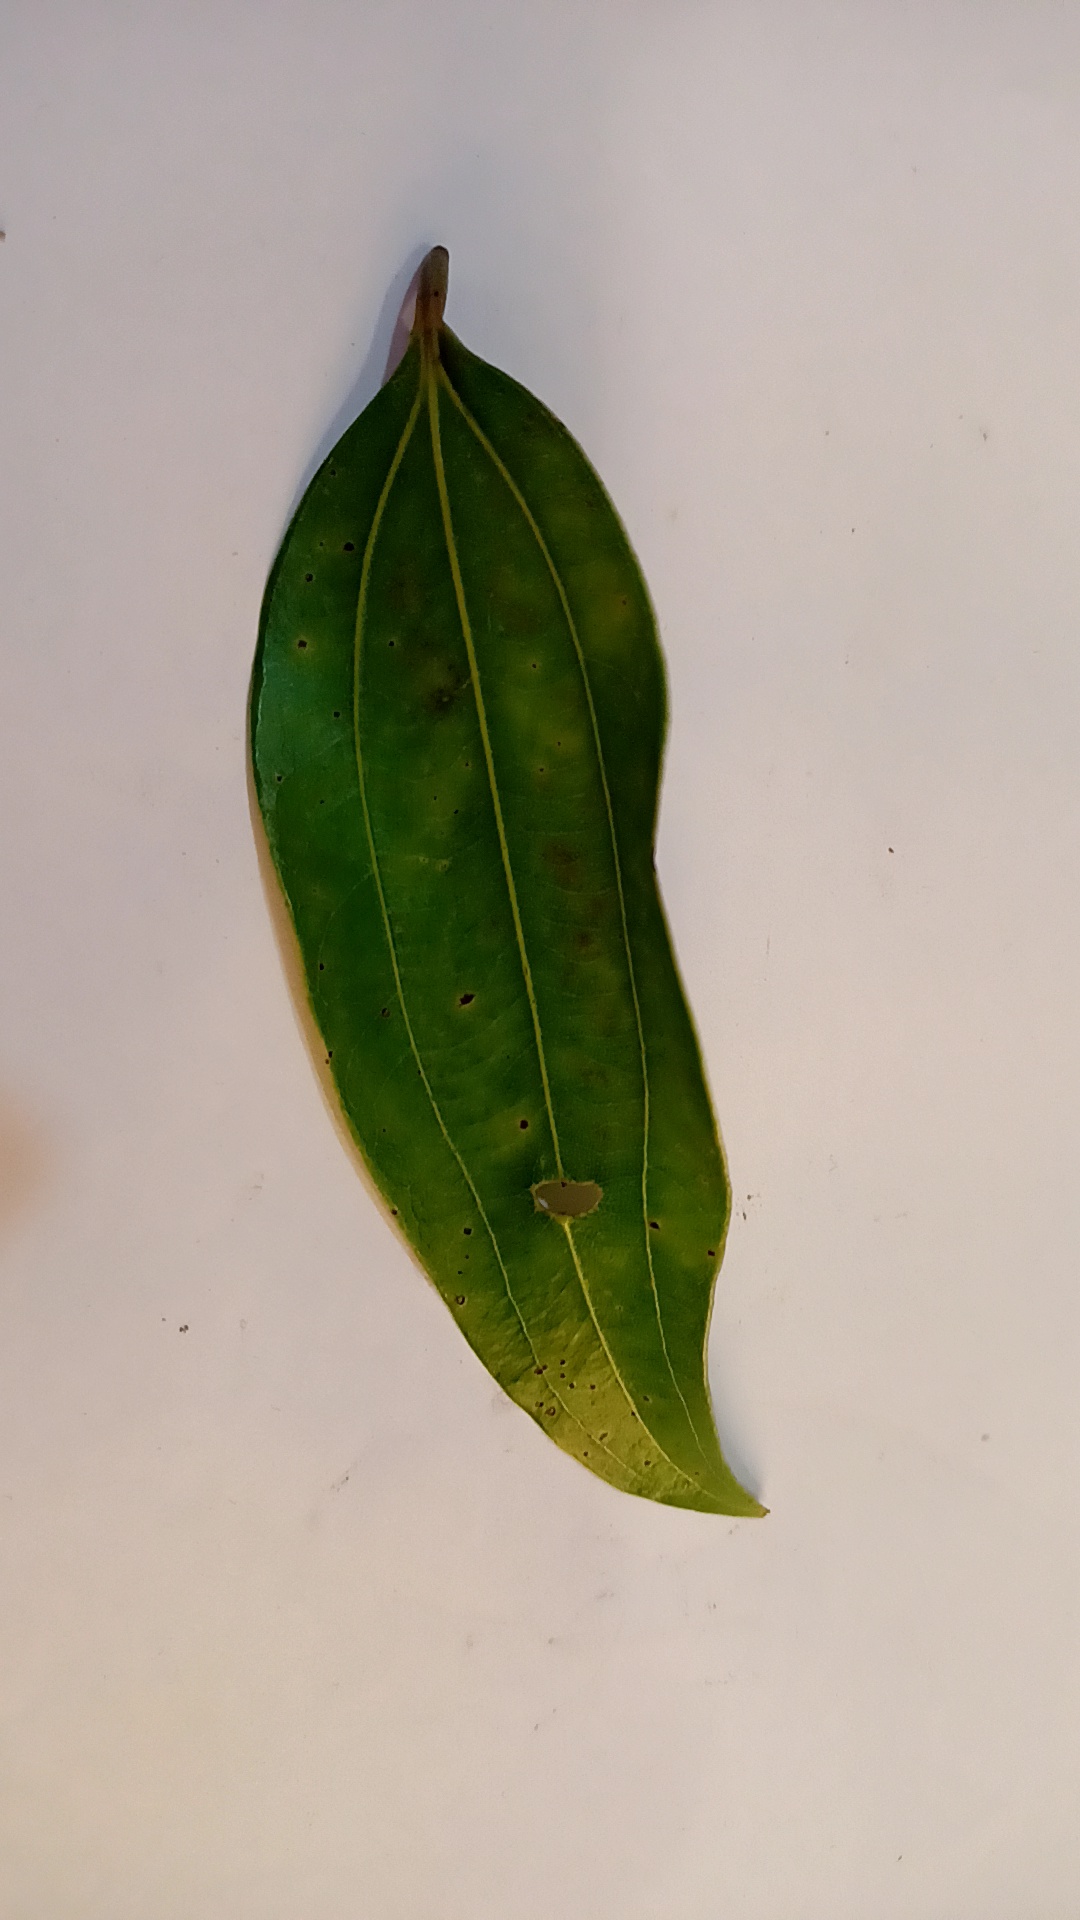
Label: Disease